Jigenji Station

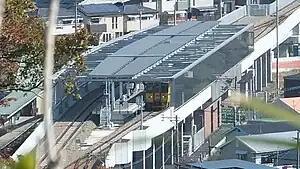
JR Jigeiji Station Station Building

is a passenger railway station located in the city of Kagoshima, Kagoshima Prefecture, Japan. It is operated by JR Kyushu.